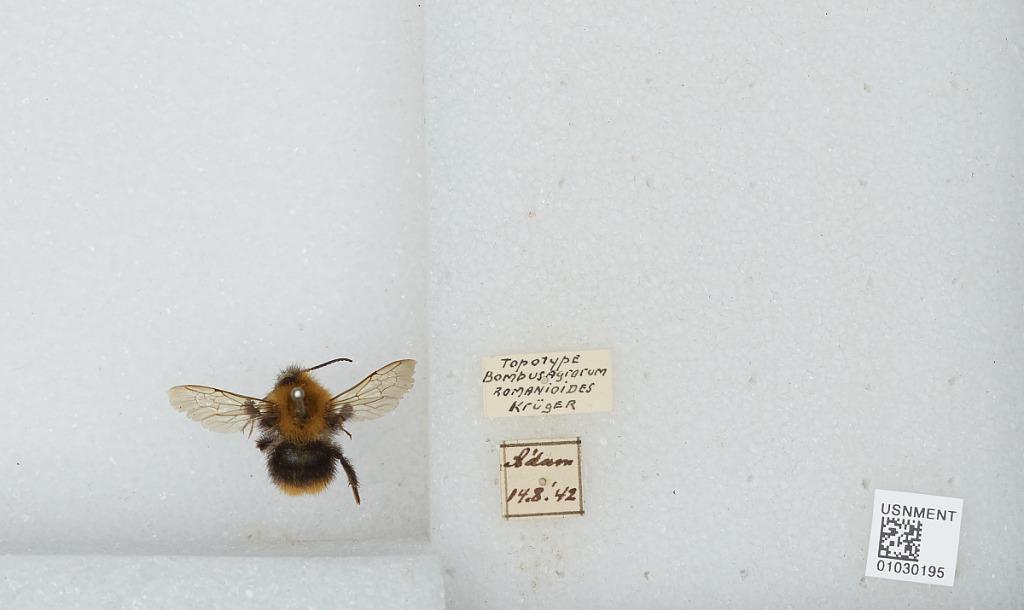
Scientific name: Bombus (Thoracobombus) pascuorum (Scopoli)
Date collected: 1942-8-14